Government of Chhattisgarh

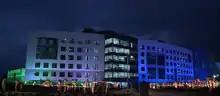
Mantralaya Naya Raipur (Executive)

The present Legislative Assembly of Chhattisgarh is unicameral, consisting of 90 Members of Legislative Assembly (M.L.A) (90 elected